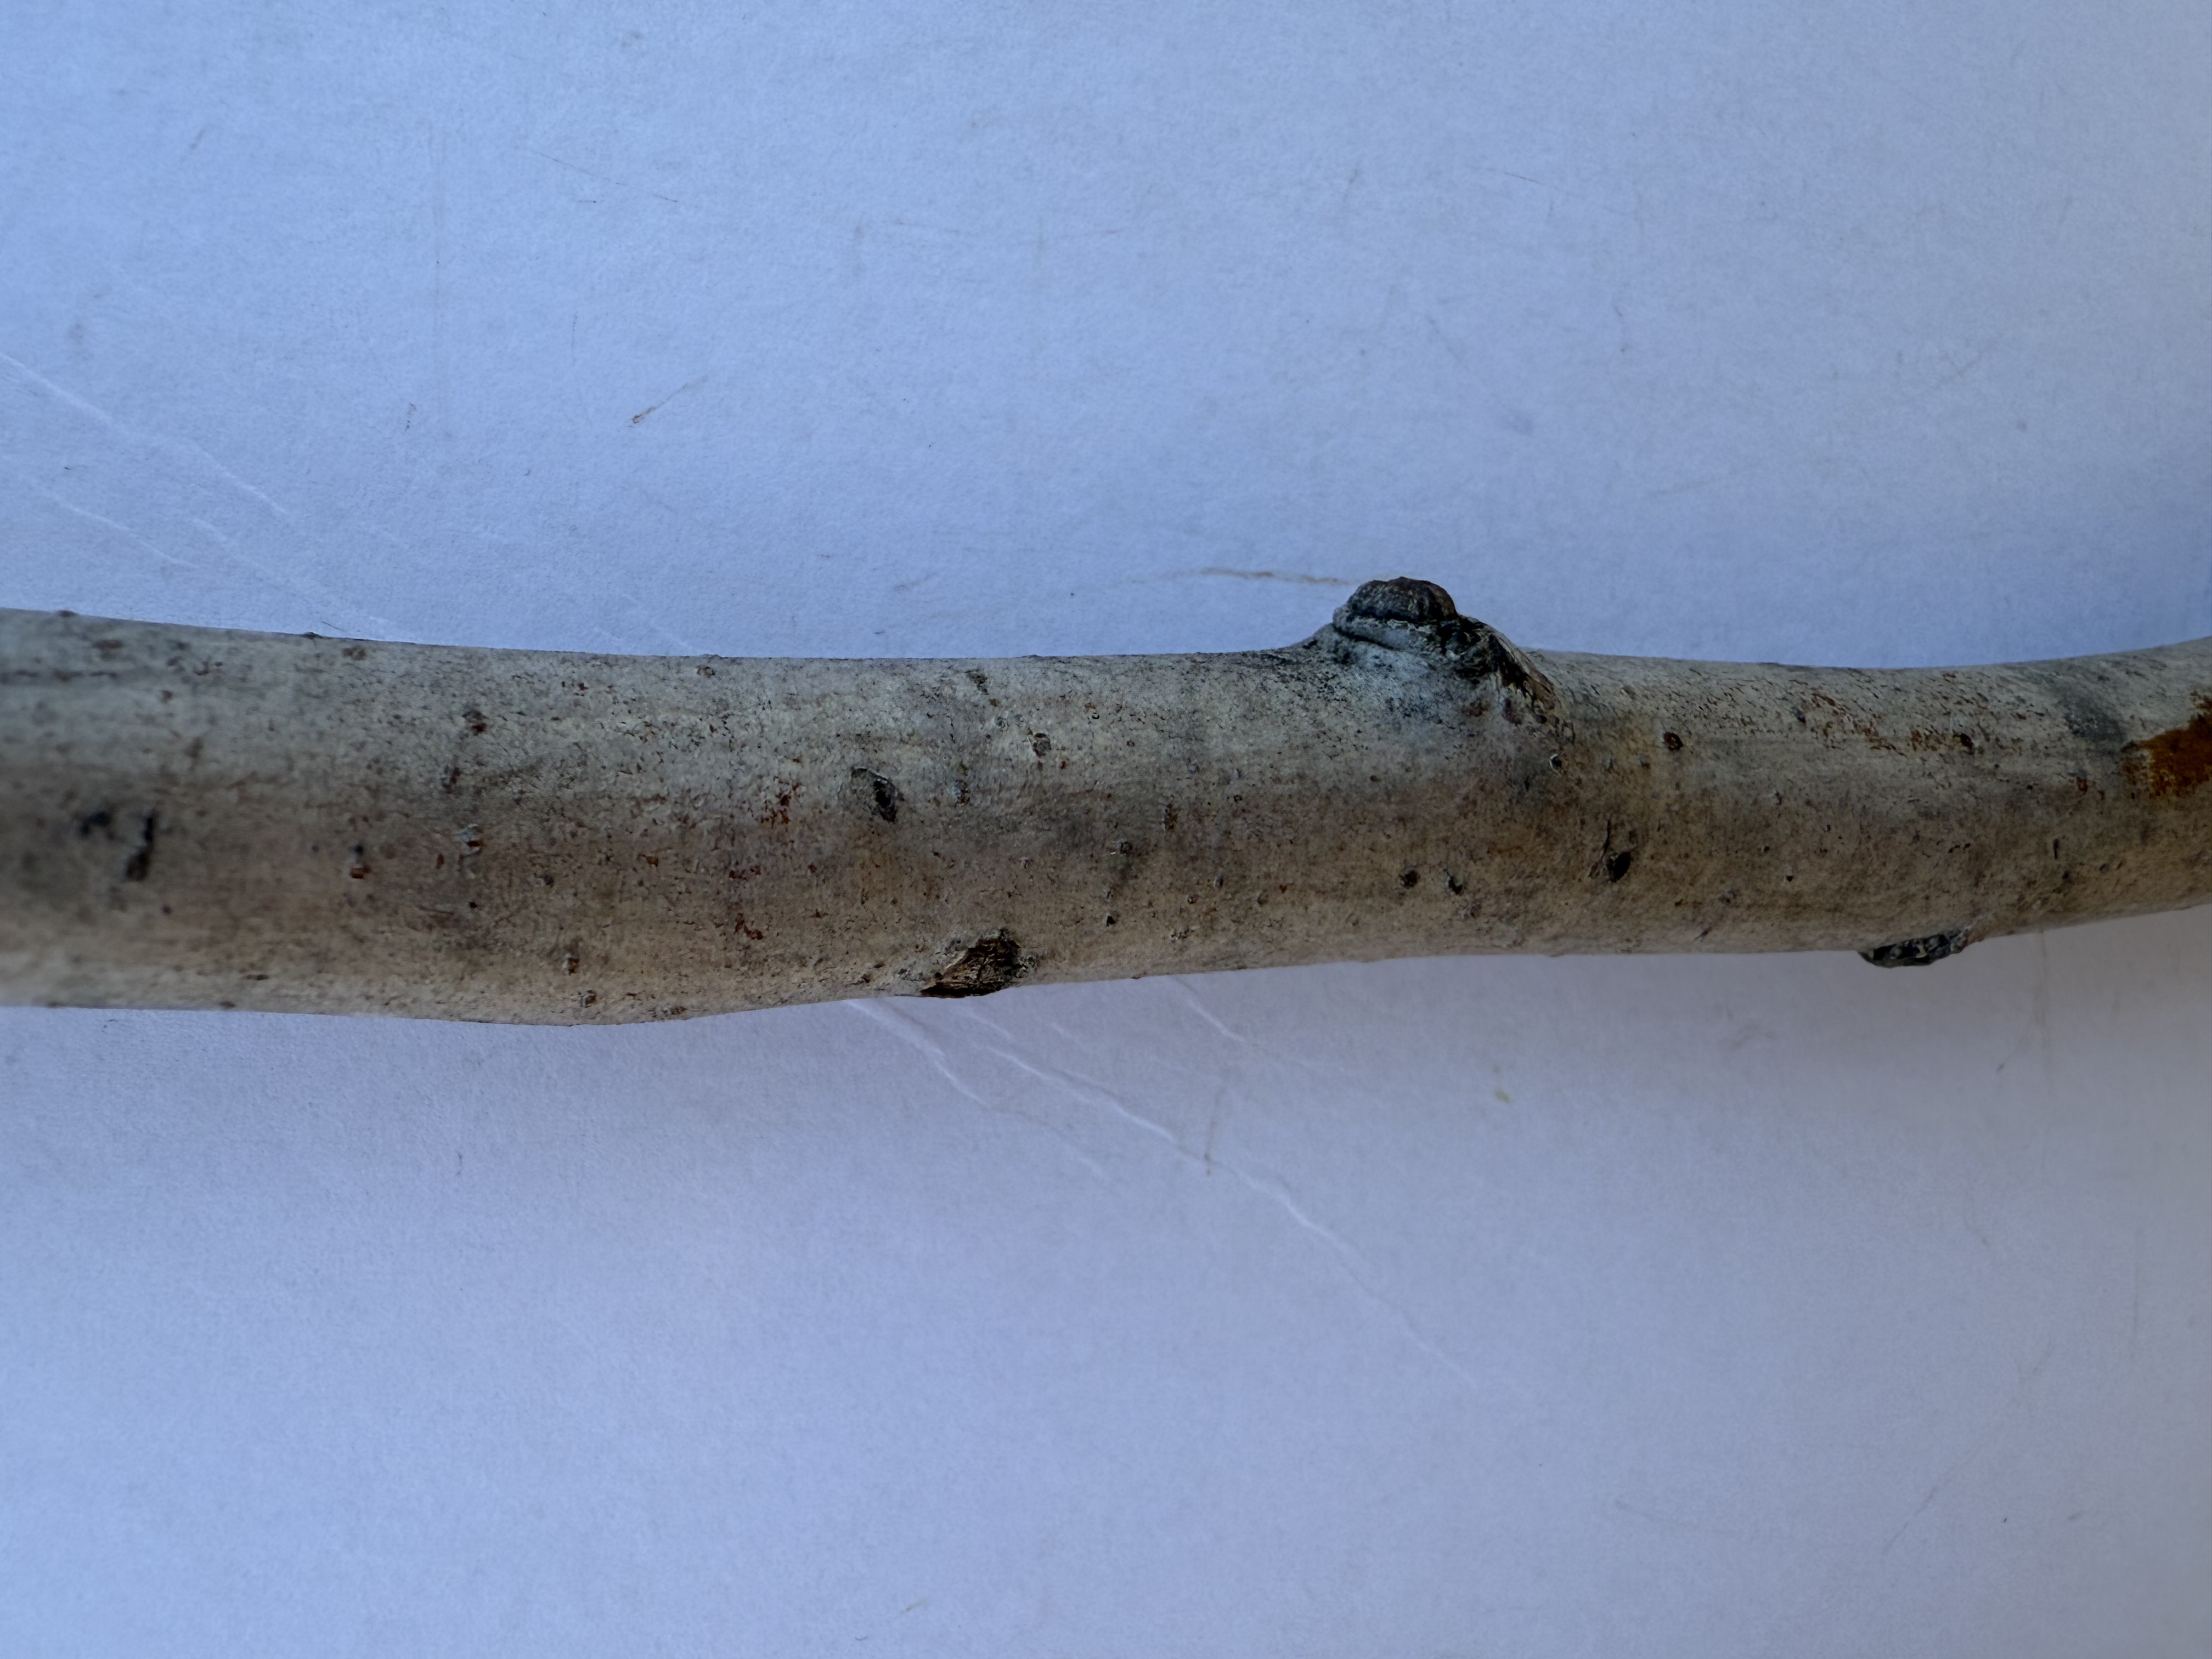
Variety: Kagizman Long Apple